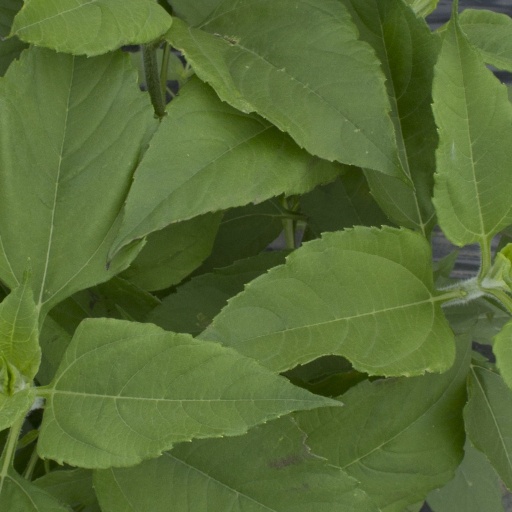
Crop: Jerusalem artichoke